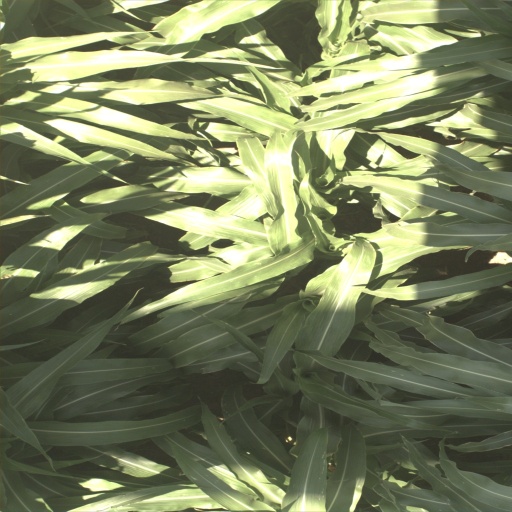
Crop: sorghum